Australian Survivor season 2

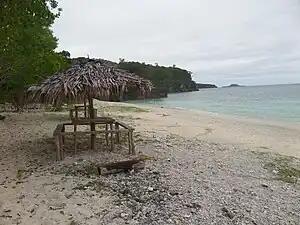
The season was filmed on the island of Efate in Vanuatu.

Nine of the twelve celebrity castaways were divided into two tribes based on gender: Kakula (men) and Moso (women). A player of the opposite gender joined each tribe later on day 1 (Justin on Moso and Gabrielle on Kakula), and Kakula won an additional tribe member for winning the first immunity challenge ("survival expert" Ben). A tribe swap on day 6 sent David & Elton to Moso and Imogen & Nicolle to Kakula, and the tribes merged into the Tanna tribe on day 12.